Marañón River

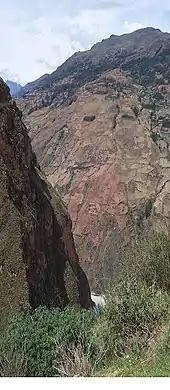
Marañón River as seen from Quchapata in Peru

The upper Marañón River has seen a number of descents. An attempt to paddle the river was made by Herbert Rittlinger in 1936. Sebastian Snow was an adventurer who journeyed down most of the river by trekking to Chiriaco River starting at the source near Lake Niñacocha.